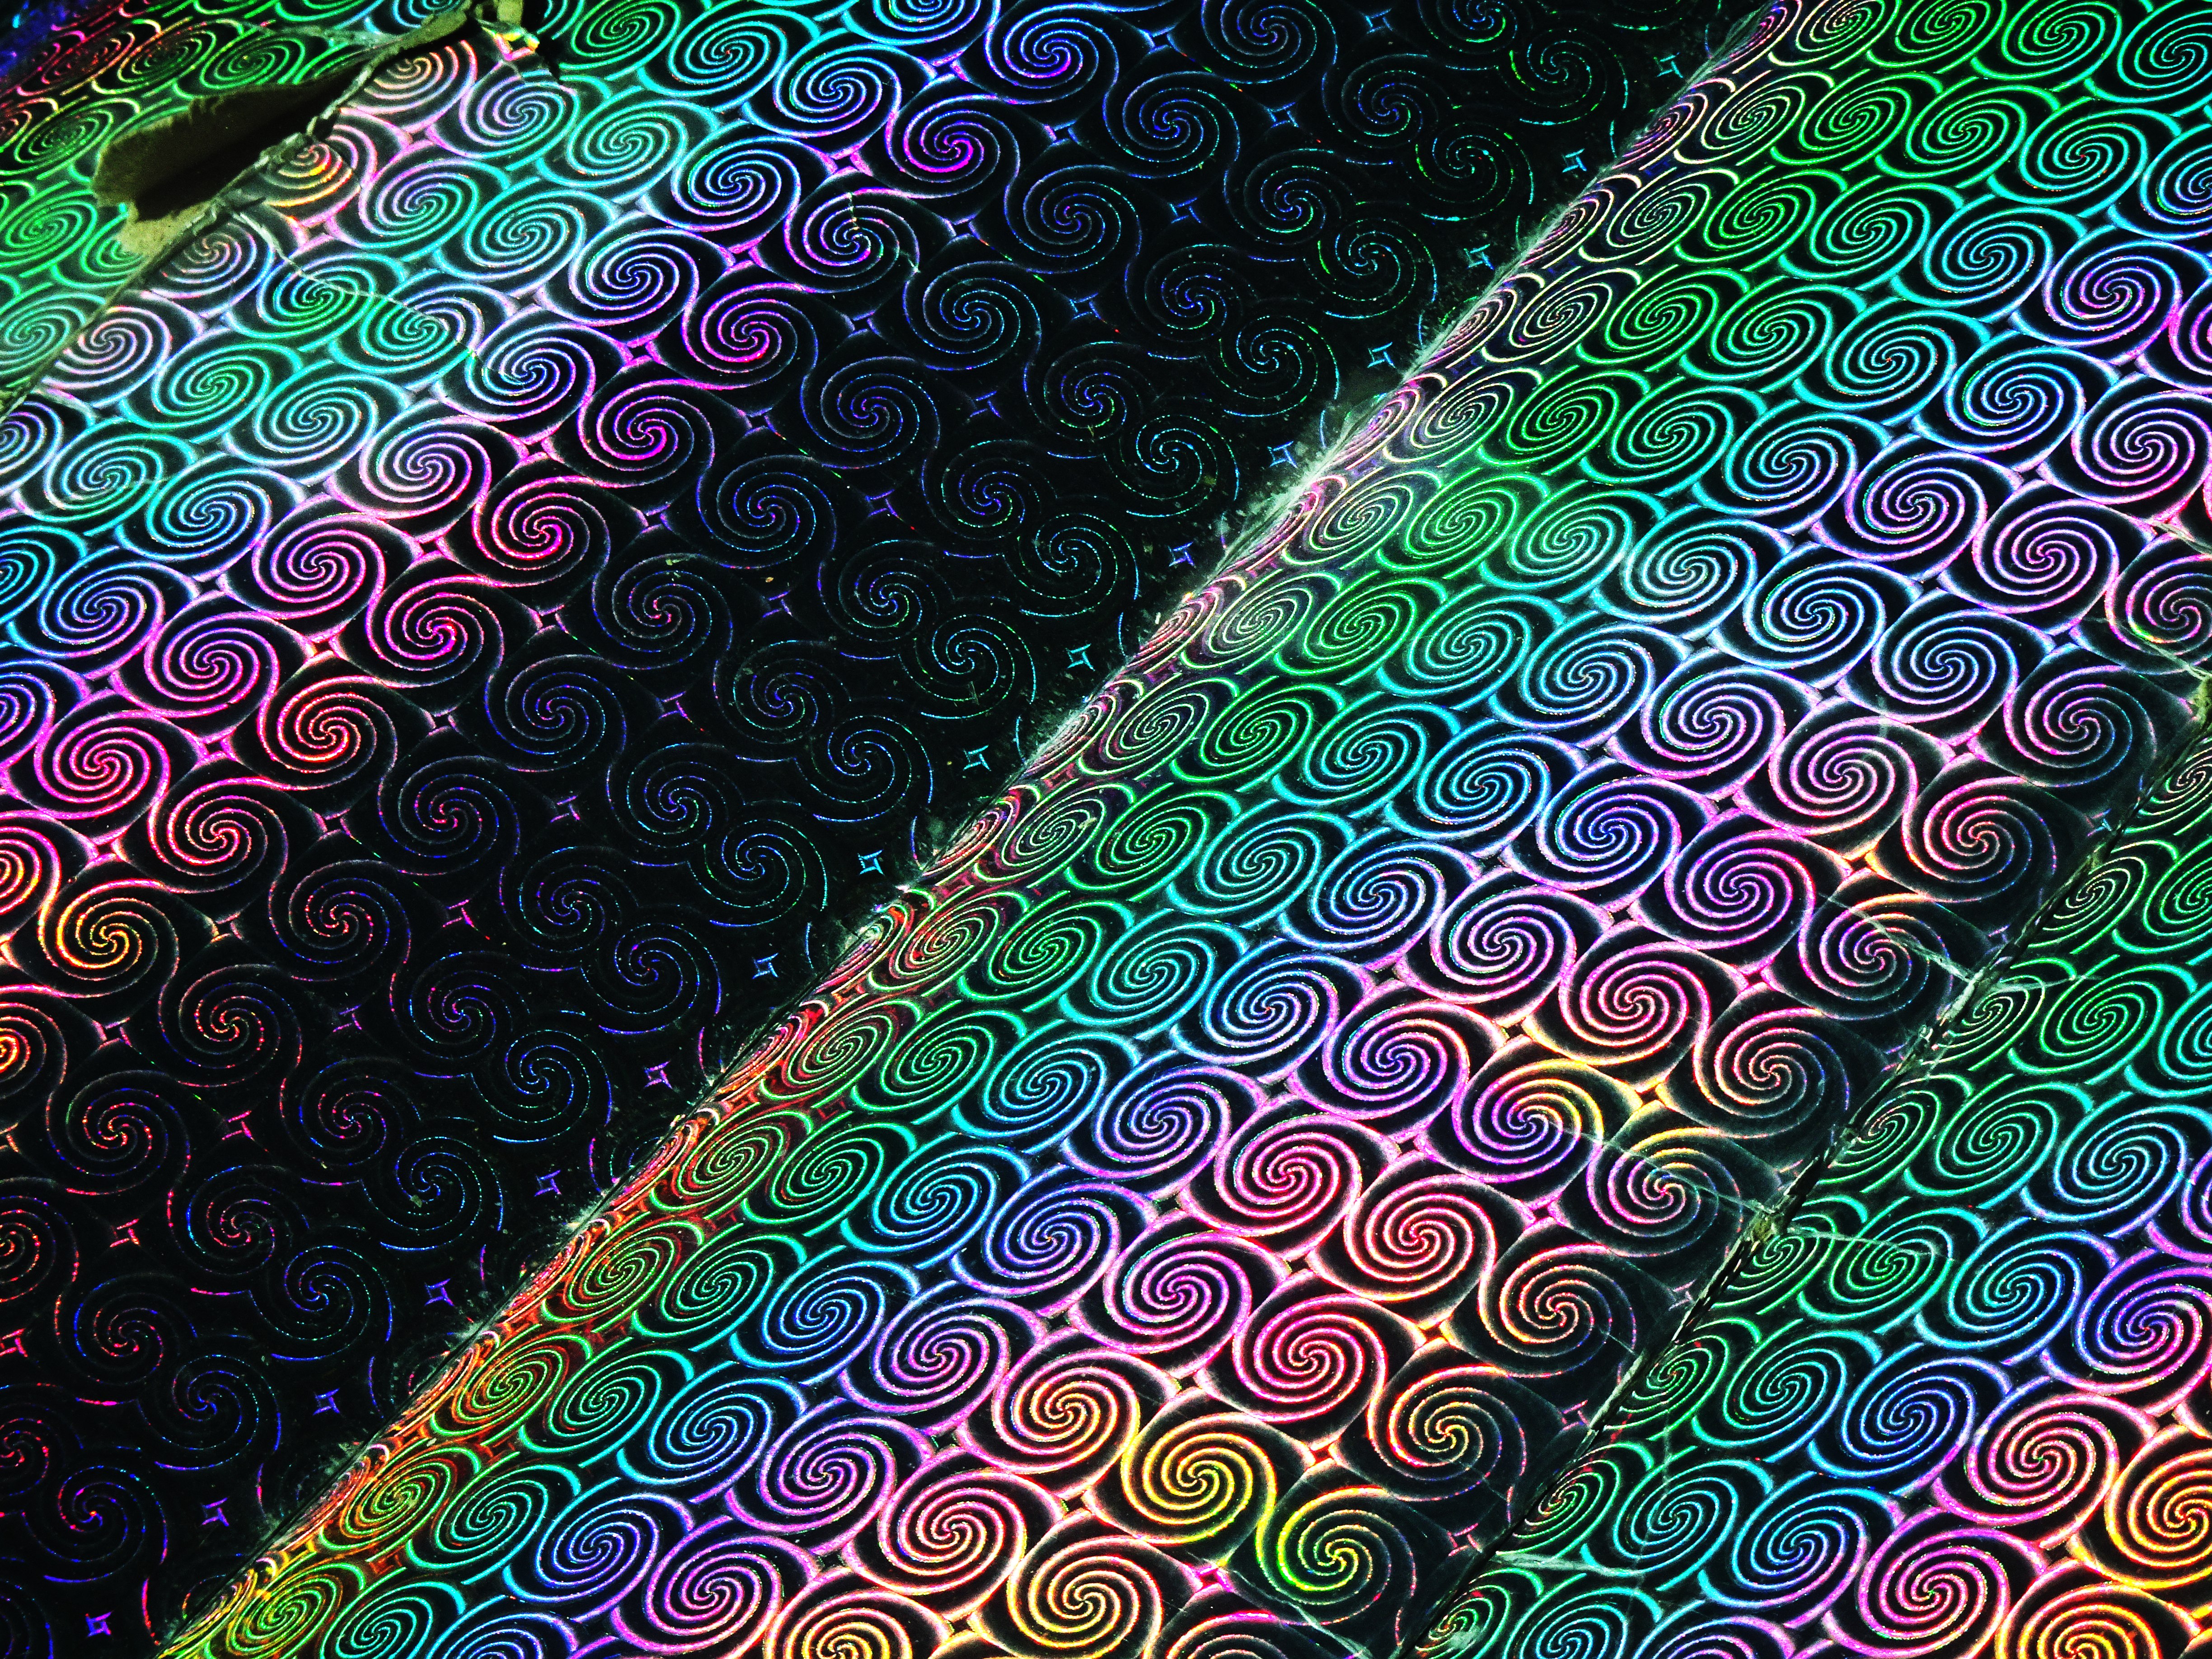
rainbow, texture, pattern, Colorfulness, art, circle, symmetry, electric blue, magenta, Tints and shades, graphics, visual arts, graphic design, metal, glass, illustration